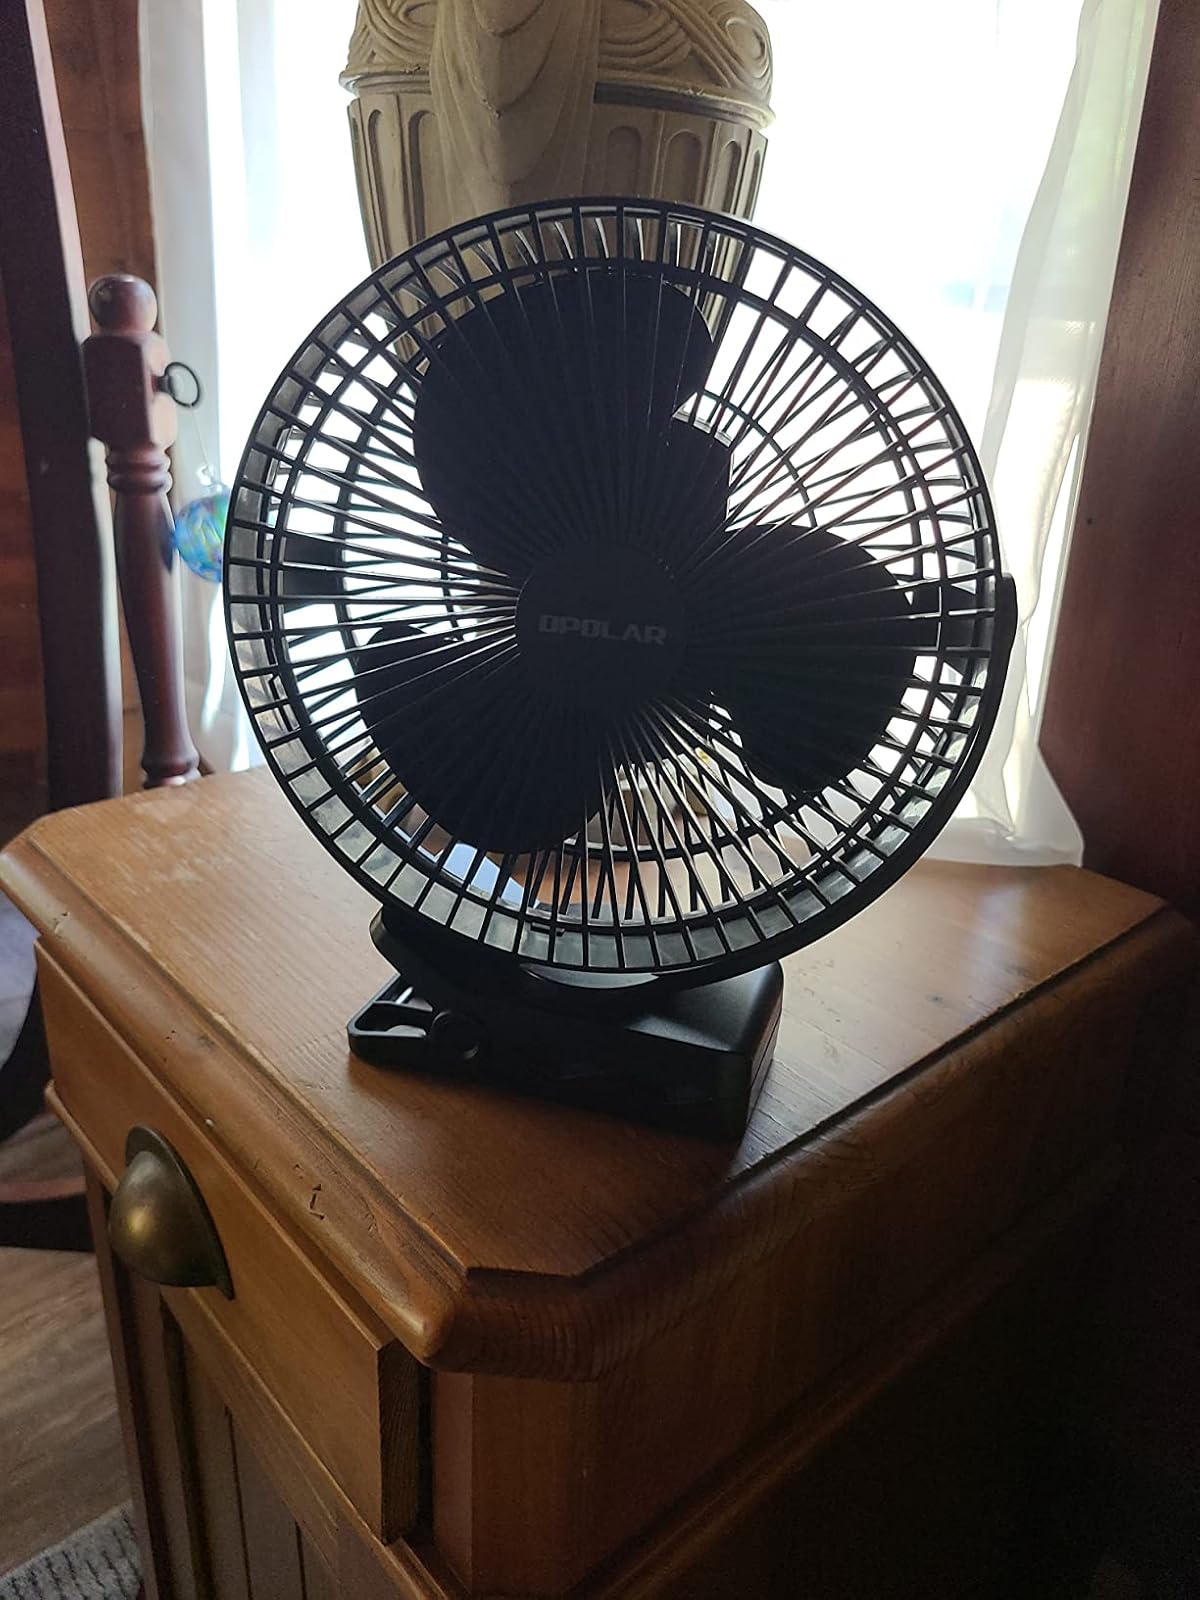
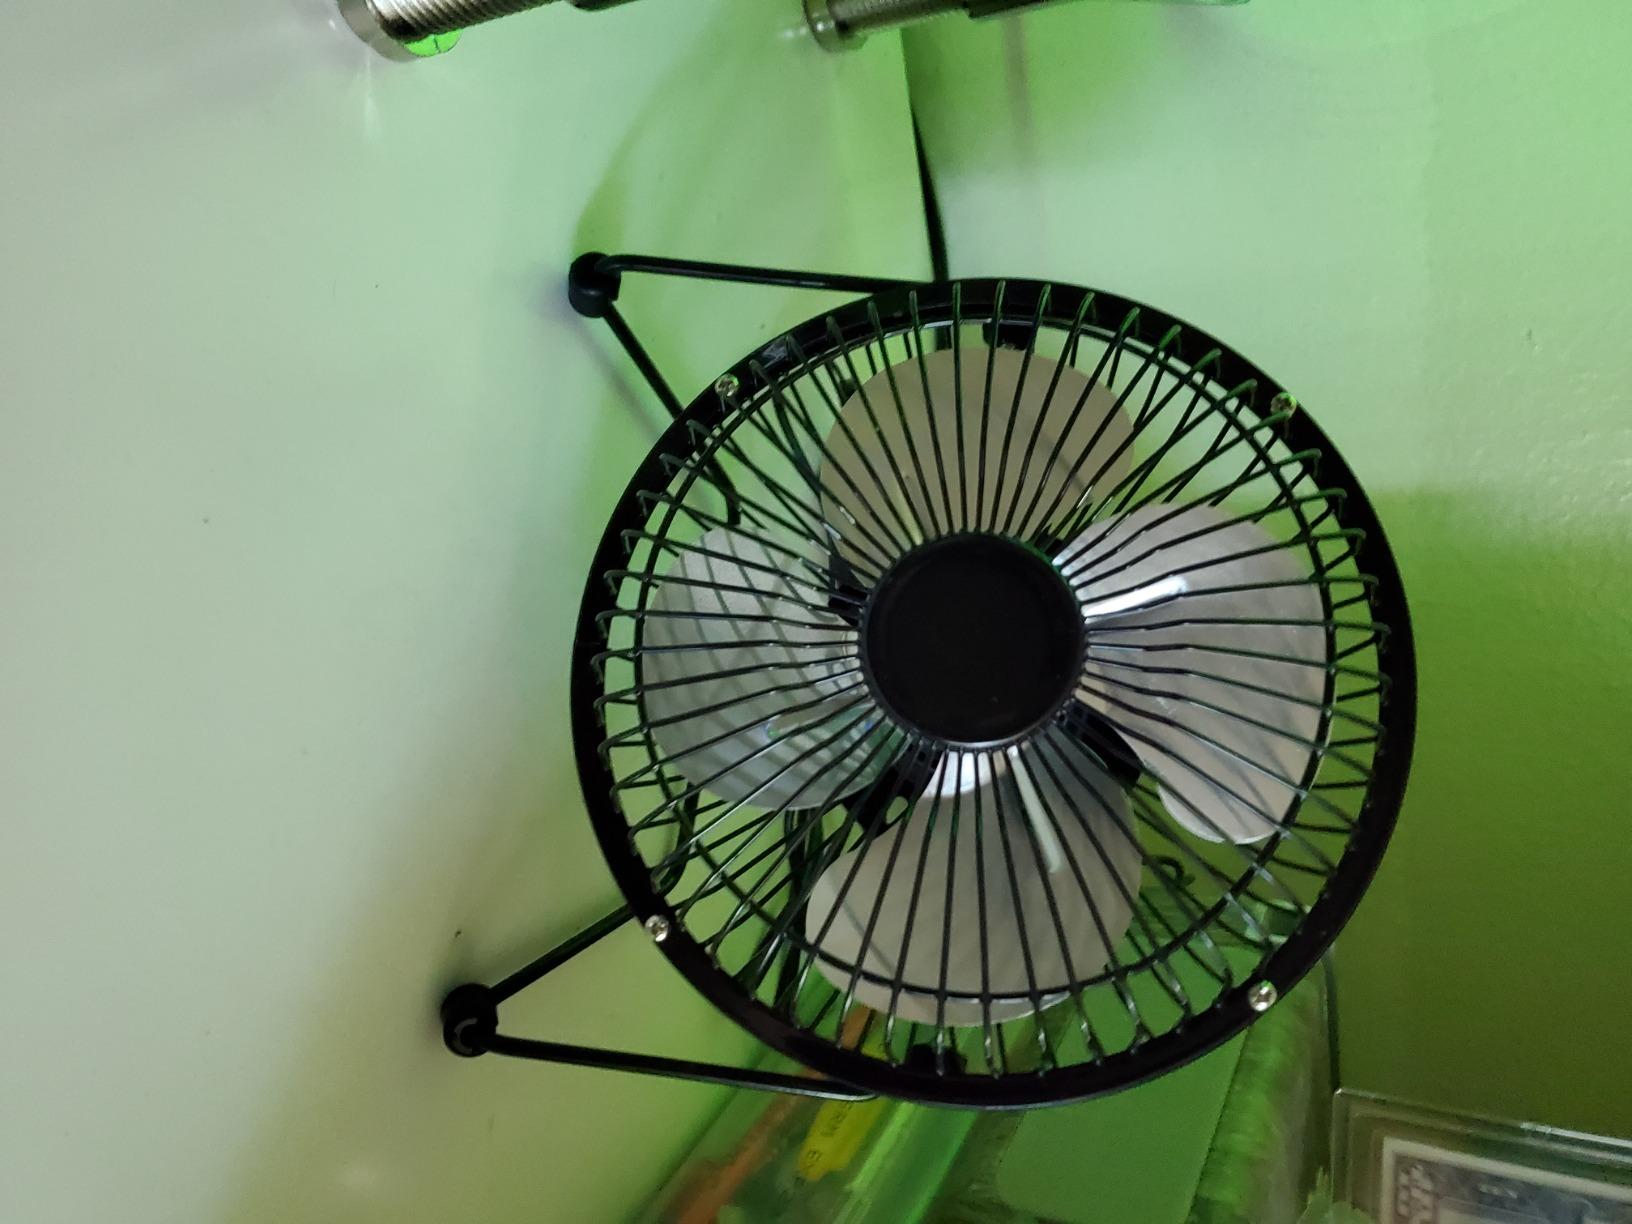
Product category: fan
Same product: no